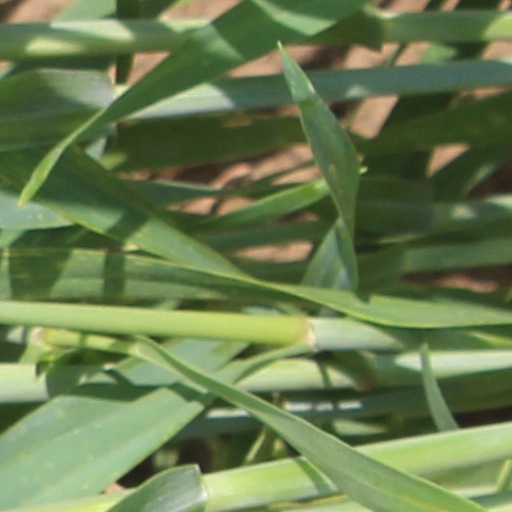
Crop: wheat